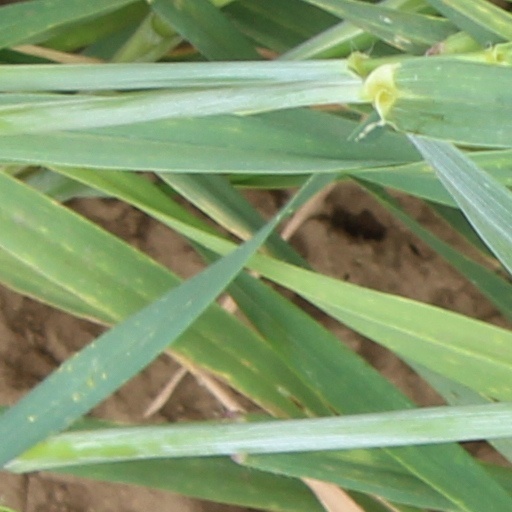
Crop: wheat